List of French departments by population

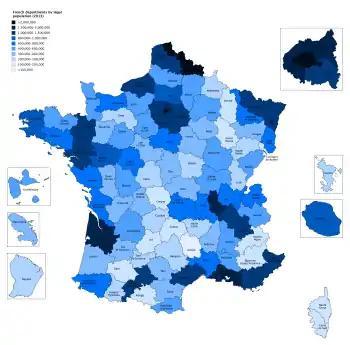
French departments by legal population in 2013

This table lists the 101 French departments in descending order of population, area and population density.